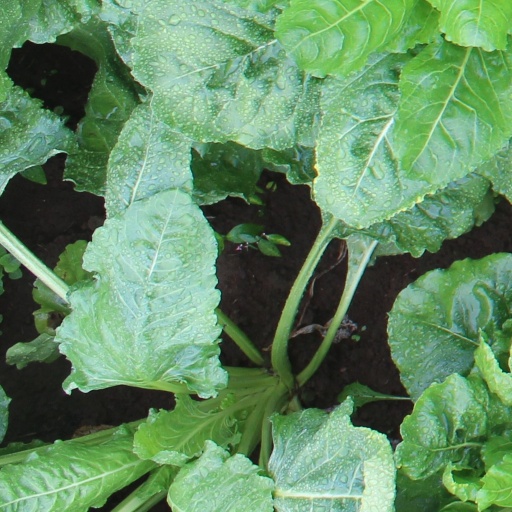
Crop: sugar beet